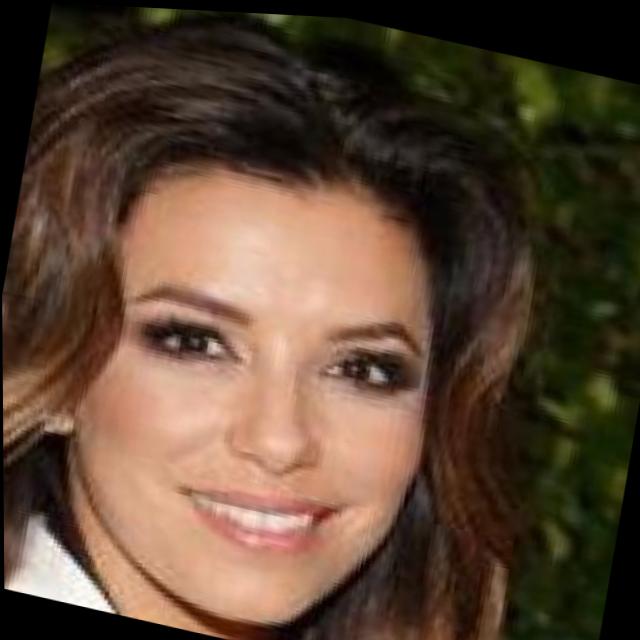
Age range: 21-44